Croatia women's national volleyball team

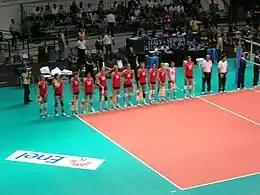
Croatia women's national volleyball team of 2011

The Croatia women's national volleyball team represents Croatia in international women's volleyball competitions and friendly matches. The team's biggest successes came in 1995, 1997 and 1999 when Croatia won three silver medals at the European Championships.